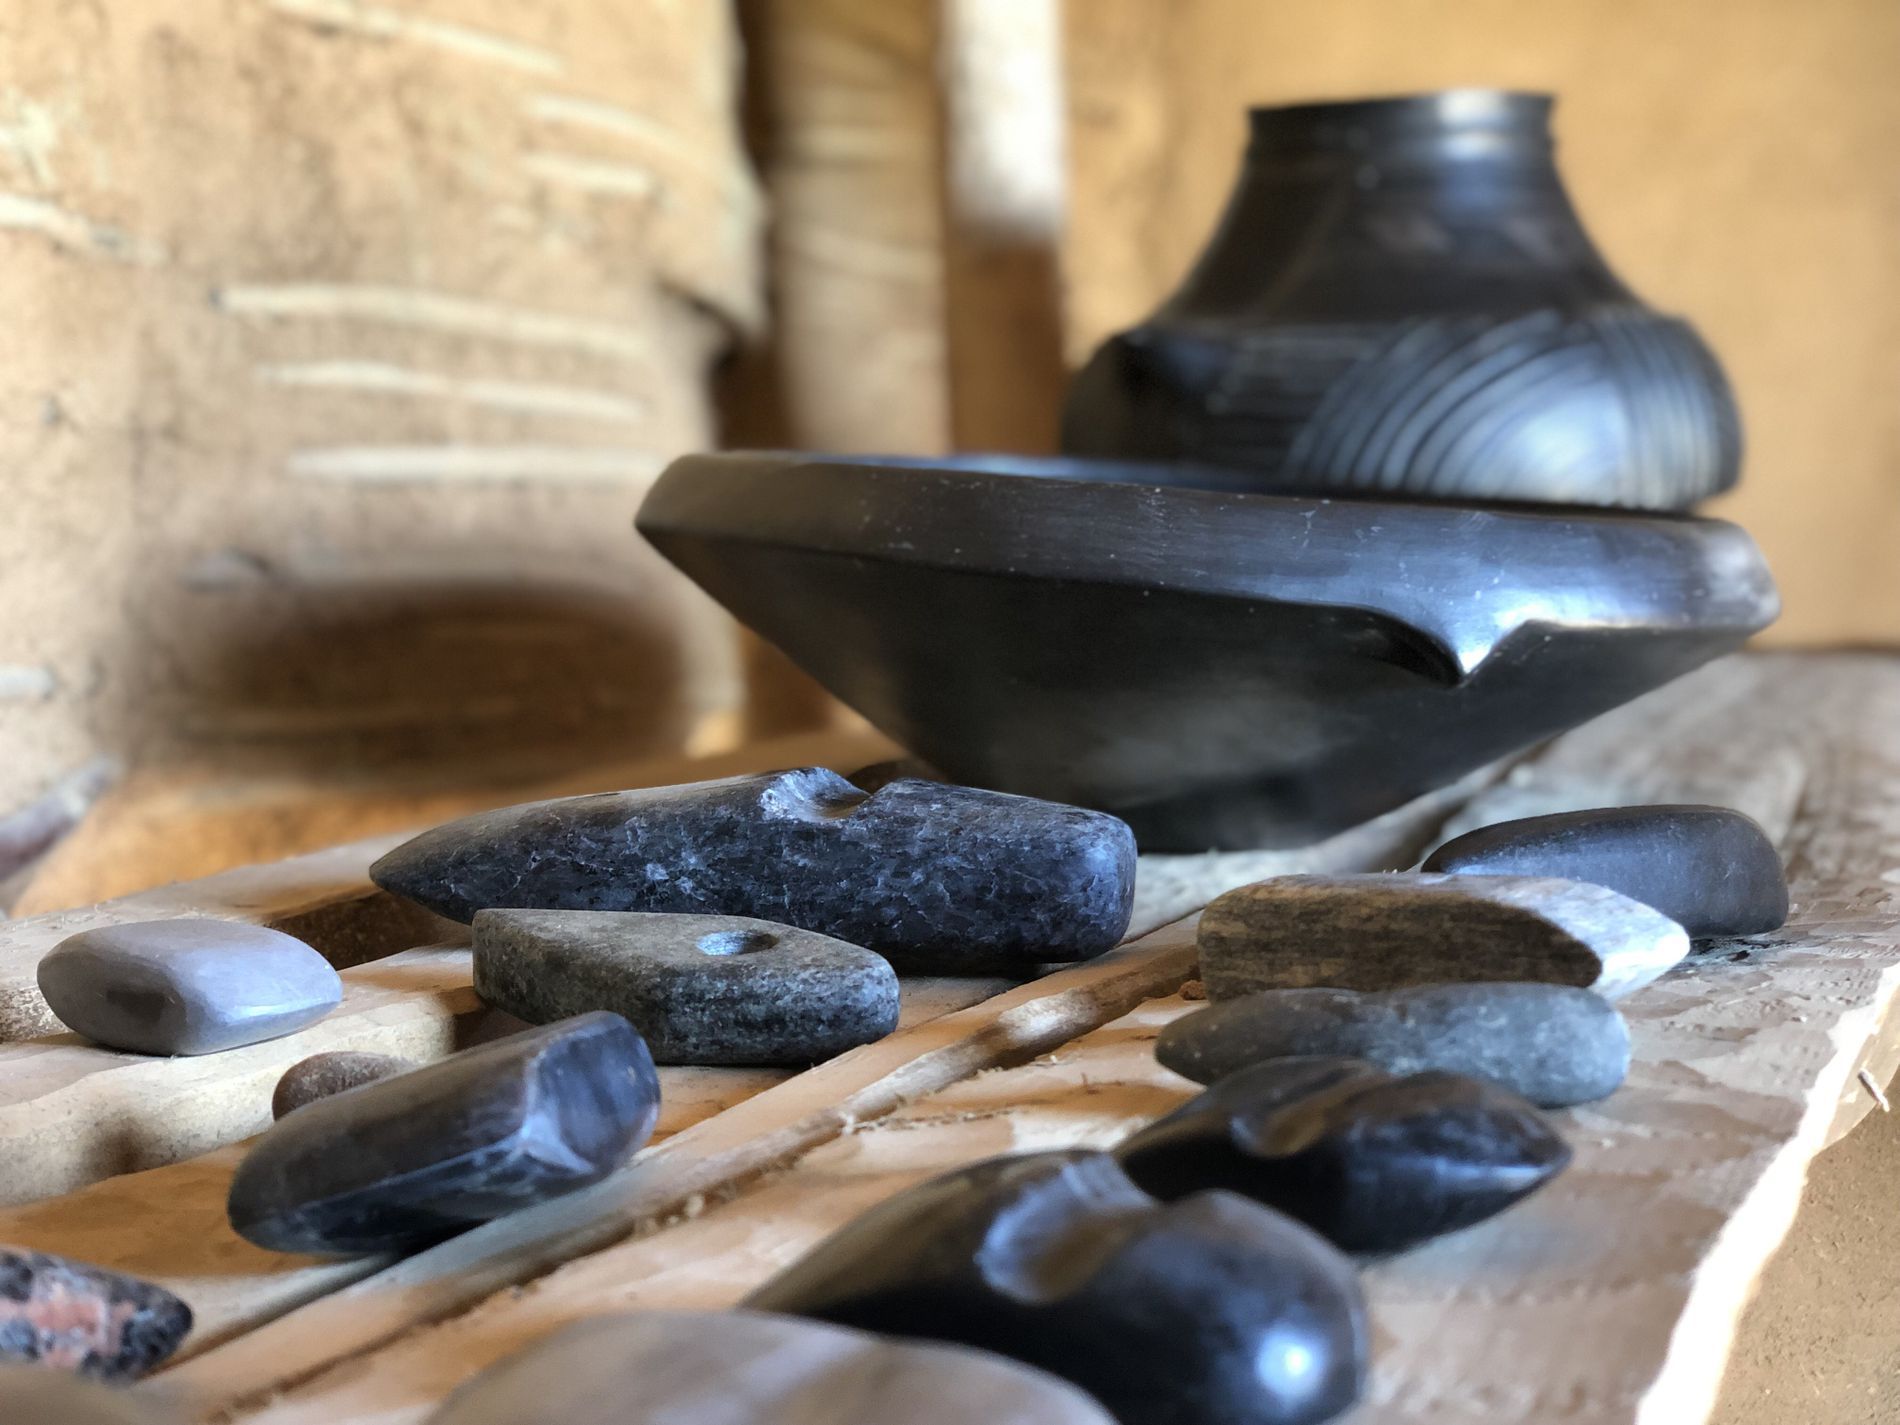
Ancient Artifacts
Smooth black stones and pottery rest on a rustic wooden surface, softly lit by natural light
Photographed from a low, close-up angle, the focus is on polished black stones leading the eye toward simple, dark ceramic vessels in the background. The atmosphere feels earthy, historic, and serene, with a color palette of muted browns, soft beiges, and dark charcoal tones, evoking a timeless, handcrafted elegance
Labels: Cookware, Pot, Pebble, Device, Shovel, Tool, Chopping Board, Food, Wood, Pottery, Stones, Pottery Bowl, shelf, wall
Camera: Apple iPhone X
Lens: iPhone X back dual camera 6mm f/2.4
Aperture: F2.4
Exposure: 1/30 sec
ISO: 80
Focal length: 6